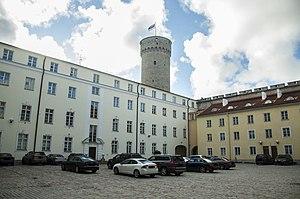
Vue de la cour intérieure du Riigikogu, le parlement estonien, en 2017
Le Riigikogu est le parlement monocaméral de la république d’Estonie.